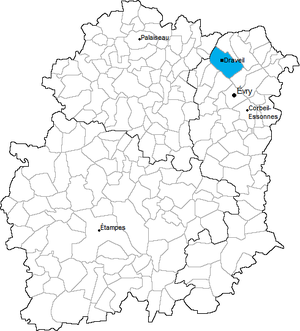
Carte de localisation du canton de Draveil en Essonne (91)
Le canton de Draveil est une division administrative et une circonscription électorale française située dans le département de l’Essonne et la région Île-de-France.